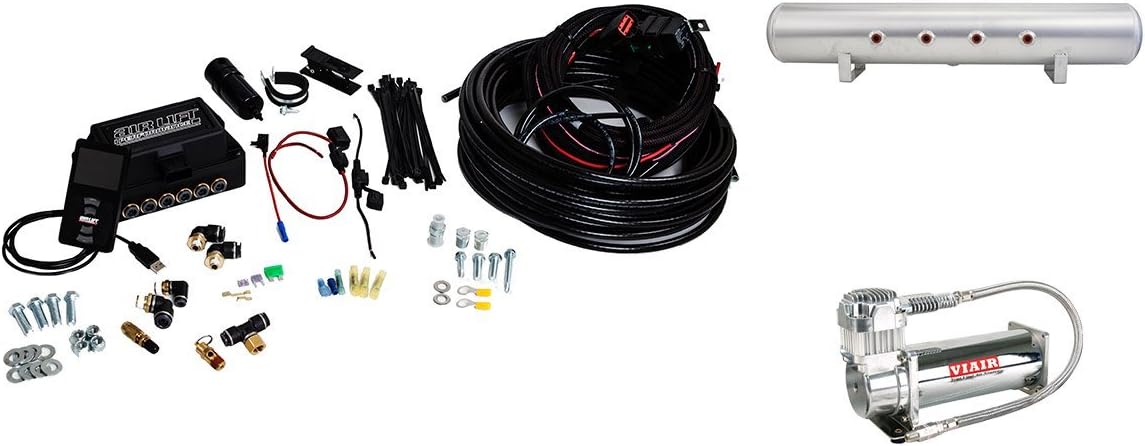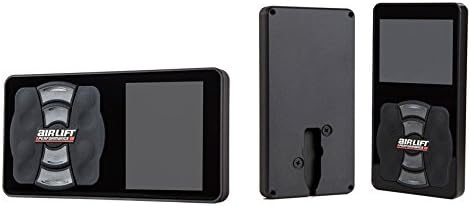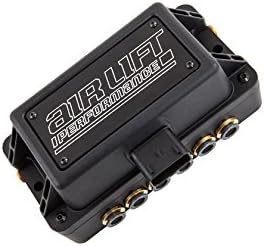
Air Lift 27683 3P System (1/4" Air Line, 5 Gallon Lightweight Aluminum Tank, VIAIR 444C Compressor)
Category: Automotive
Type:3P Kits With Raw Aluminum TanksPressure Only: Includes manifold, controller, wiring harness, water trap and mobile app which works on iPhone and Android.Air Lift Performance 3P combines pressure-based control with the ability to add ride-height sensing technology with the upgrade to height sensors. While both types of air management have been utilized before, this is the first product to harness the benefits of both sytems – instantly improving suspension control, performance, and vehicle ride flexibility.Dimension: 37 x 13.88 x 19.75 inchWeight: 36 lbsManufacturer Warranty: Covered by Manufacturer's Warranty
Features: Package Dimension : 37 " L x 19.75 " W x 13.88 " H | Country of Origin: UNITED STATES | Model Number : 27683 | Item Package Weight : 36 pounds